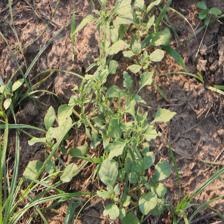
Label: BroadLeafWeed